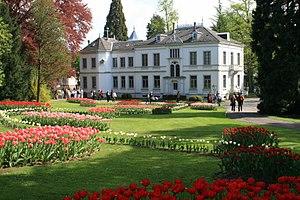
Lahr/Schwarzwald est une ville allemande de l'arrondissement de l'Ortenau dans le Pays de Bade, land de Bade-Wurtemberg. Jusqu'au 30 septembre 1978, la ville s'appelait seulement Lahr. Au 31 décembre 2005, la ville comptait 43 648 habitants.